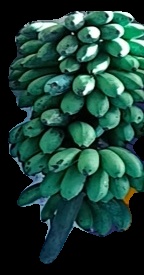
Variety: rasbale
Grade: grade2